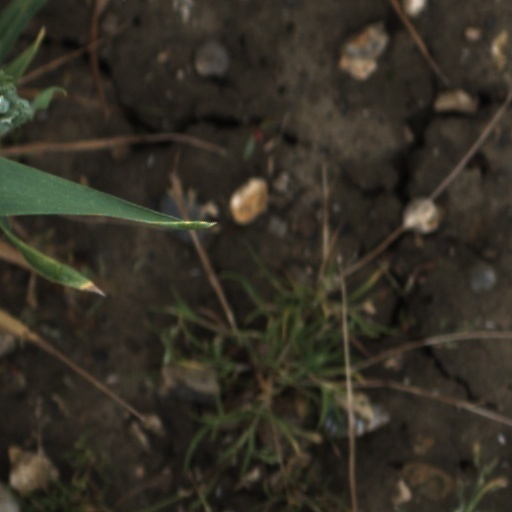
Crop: wheat